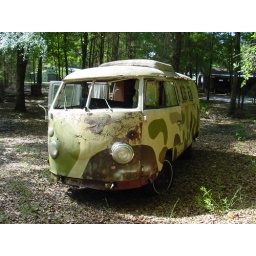
North Florida early bus rescue. Pulling 2 split window Westfalia campers out of a wooded yard in north Florida.